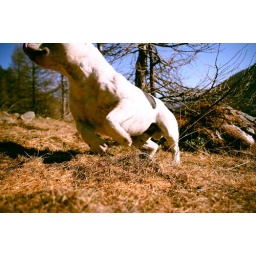
My dog in mountain